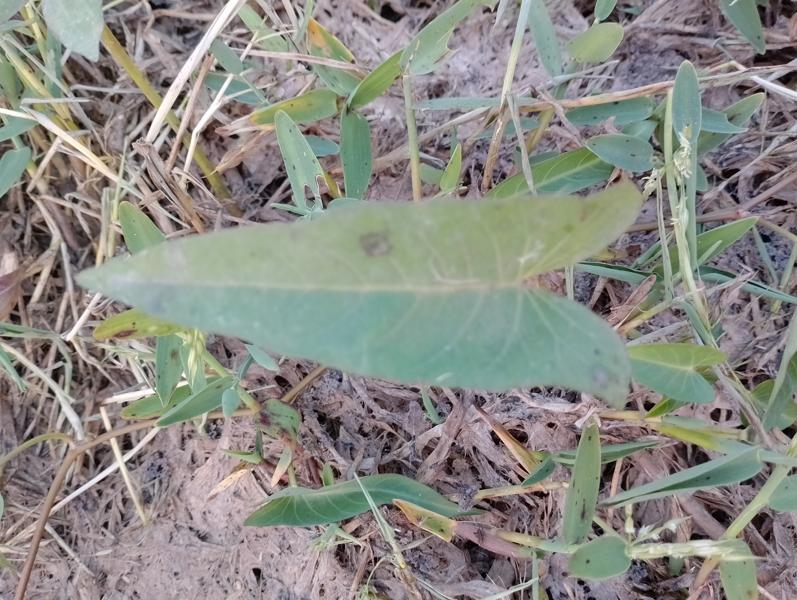
Weed species: Ipomoea aquatic